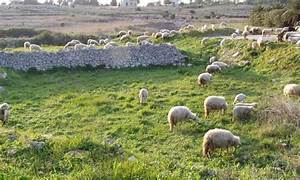
Label: sheep